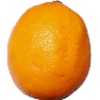
Label: lemon_meyer